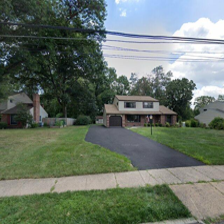
Label: streetView